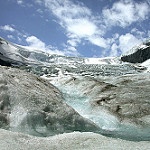
Label: glacier